Arthur Hill Hassall

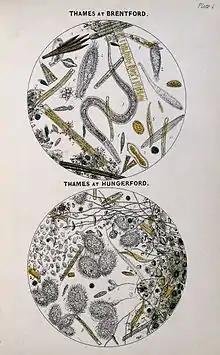
An illustration from A. Hassall's book "A microscopic examination of the water supplied to the inhabitants of London and the suburban districts." 1850

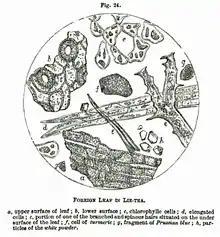
Illustration by Hassall depicting fake-tea in "Food: its adulterations, and the methods for their detection." 1876

Hassall's paternal grandfather was a physician who practised in Sunderland and fathered numerous sons and daughter. By the marriages of his grandfather's children, Arthur Hill Hassall was connected to the prominent Sanderson, Coppin, and Straker families in the North of England. John Burdon-Sanderson was a member of this Sanderson family. John Coppin Straker (1847–1937), Deputy Lieutenant of Northumberland, was a member of the Coppin and Straker families. A. H. Hassall had two brothers and two sisters. One brother went to sea and died young (perhaps as the victim of foul play). The other brother, Richard, became a physician.